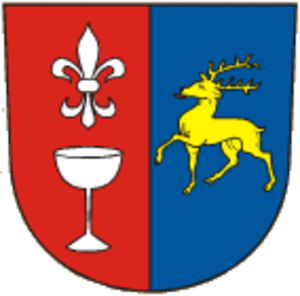
Hutisko-Solanec est une commune du district de Vsetín, dans la région de Zlín, en Tchéquie. Sa population s'élevait à 2 000 habitants en 2018.